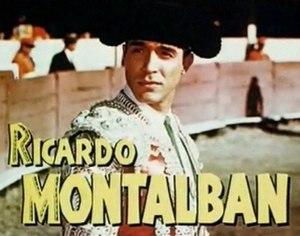
Sénorita Toréador est un film musical américain réalisé par Richard Thorpe, sorti en 1947.
Ricardo Montalbán, né Ricardo Gonzalo Pedro Montalbán Merino, le 25 novembre 1920 à Mexico, et mort le 14 janvier 2009 à Los Angeles, en Californie, aux, est un acteur et réalisateur mexicano-américain.